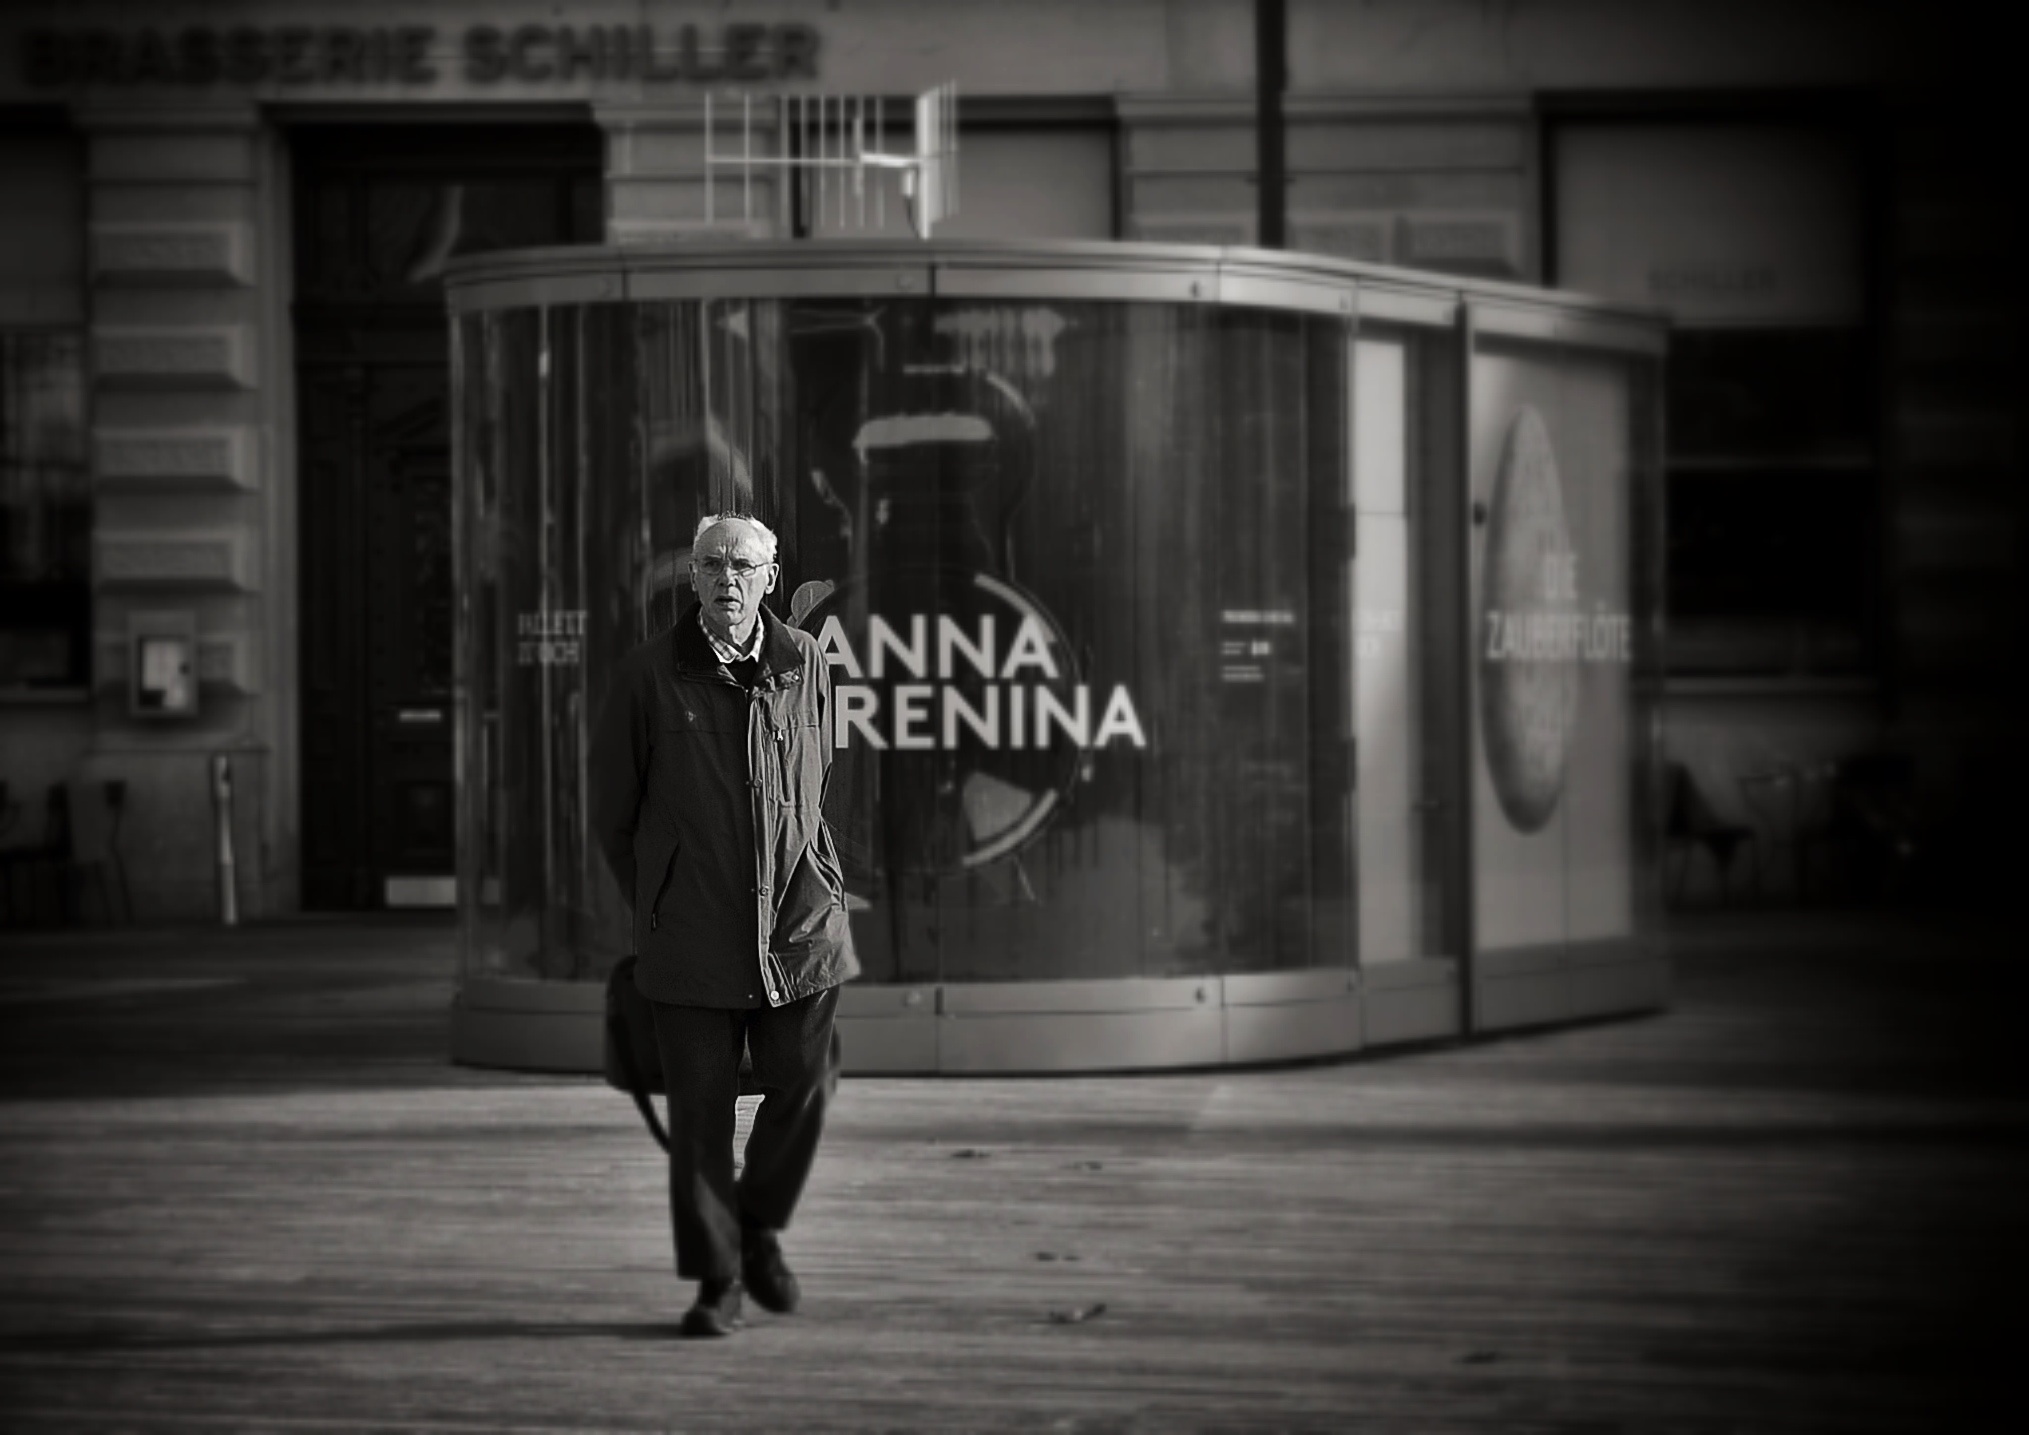
winter, light, black and white, people, road, white, street, photography, city, urban, darkness, nikon, black, monochrome, streetphotography, bw, candid, swiss, stadt, photograph, snapshot, streetart, schweiz, switzerland, strasse, zurich, streetphoto, snapseed, faces, schwarzundweiss, stphotographia, streetscene, strassenszene, strassenfotografie, strasenfotografie, streetlife, streetportrait, streetpix, thomas8047, onthestreets, streetphotographer, 175528, streetfotografie, zurichstreet, fascinationstreet, streetphotographie, nikond300s, z ri, z richzurich, streetartz ri, annakarenina, monochrome photography, film noir